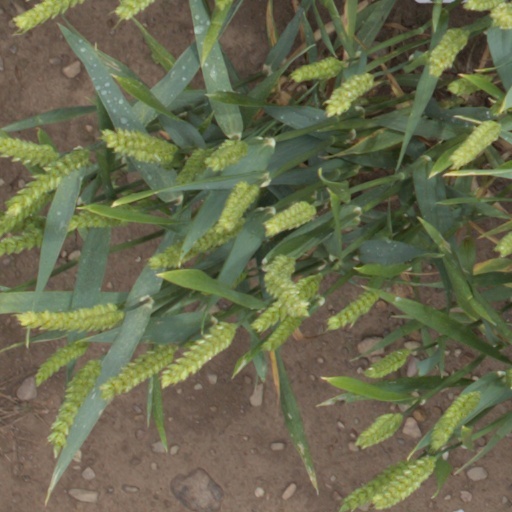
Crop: wheat